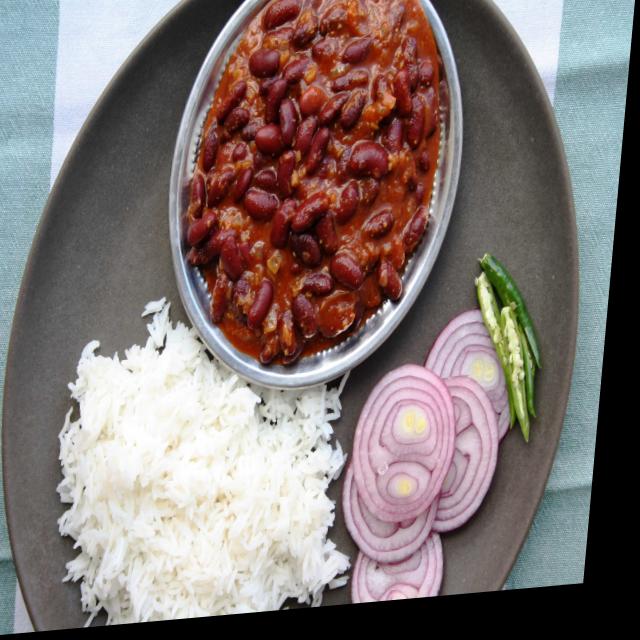
Dish: rajma_curry